She said, "Don't make others suffer for your personal hatred."

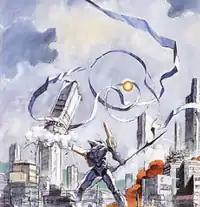
Sahaquiel's original design, drawn by Yoshiyuki Sadamoto

In 1993, Gainax published a presentation document for "Neon Genesis Evangelion" entitled , containing the initial synopsis for the twelfth episode. The "Proposal" document was then published in 1994. In the "Proposal", the installment was supposed to be entitled . The Angel initially envisaged as the enemy of the episode was not to be Sahaquiel, but an Angel named Turel, "the rock of God", and only in the making did the plans change. Writer Virginie Nebbia compared Turel design, similar to a giant floating head, with the Emperor Neo mask from "". Sahaquiel was initially supposed to look like a thin string, similar to Armisael, in order to show the audience that the "Evangelion" enemies can also be non-anthropomorphic. Series director Hideaki Anno personally worked on its design, which, unlike the "Ultraman"-like designs of the other Angels, resembles the actual Biblical Angels. According to Anno, the original scenario in fact included an ""origami" Angel" with a shape similar to the Möbius strip. Akio Satsukawa and Anno wrote the script, while Masayuki handled the storyboards. Hiroyuki Ishido served as director for the installment. Satoshi Shiteta worked as a chief animator, while Mitsumu Wogi served as assistant character designer. The production also involved other companies, including Studio Ye Seong, Vega Entertainment and Studio Deen.